Imprisoned (film)

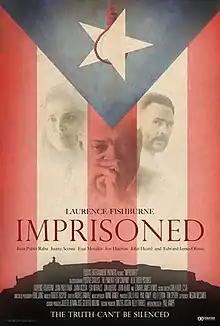
Film poster.

Imprisoned is a 2018 American thriller drama film written and directed by Paul Kampf and starring Laurence Fishburne, Juan Pablo Raba, Juana Acosta, Esai Morales, Jon Huertas, John Heard (in his final film after his death in 2017), and Edward James Olmos.